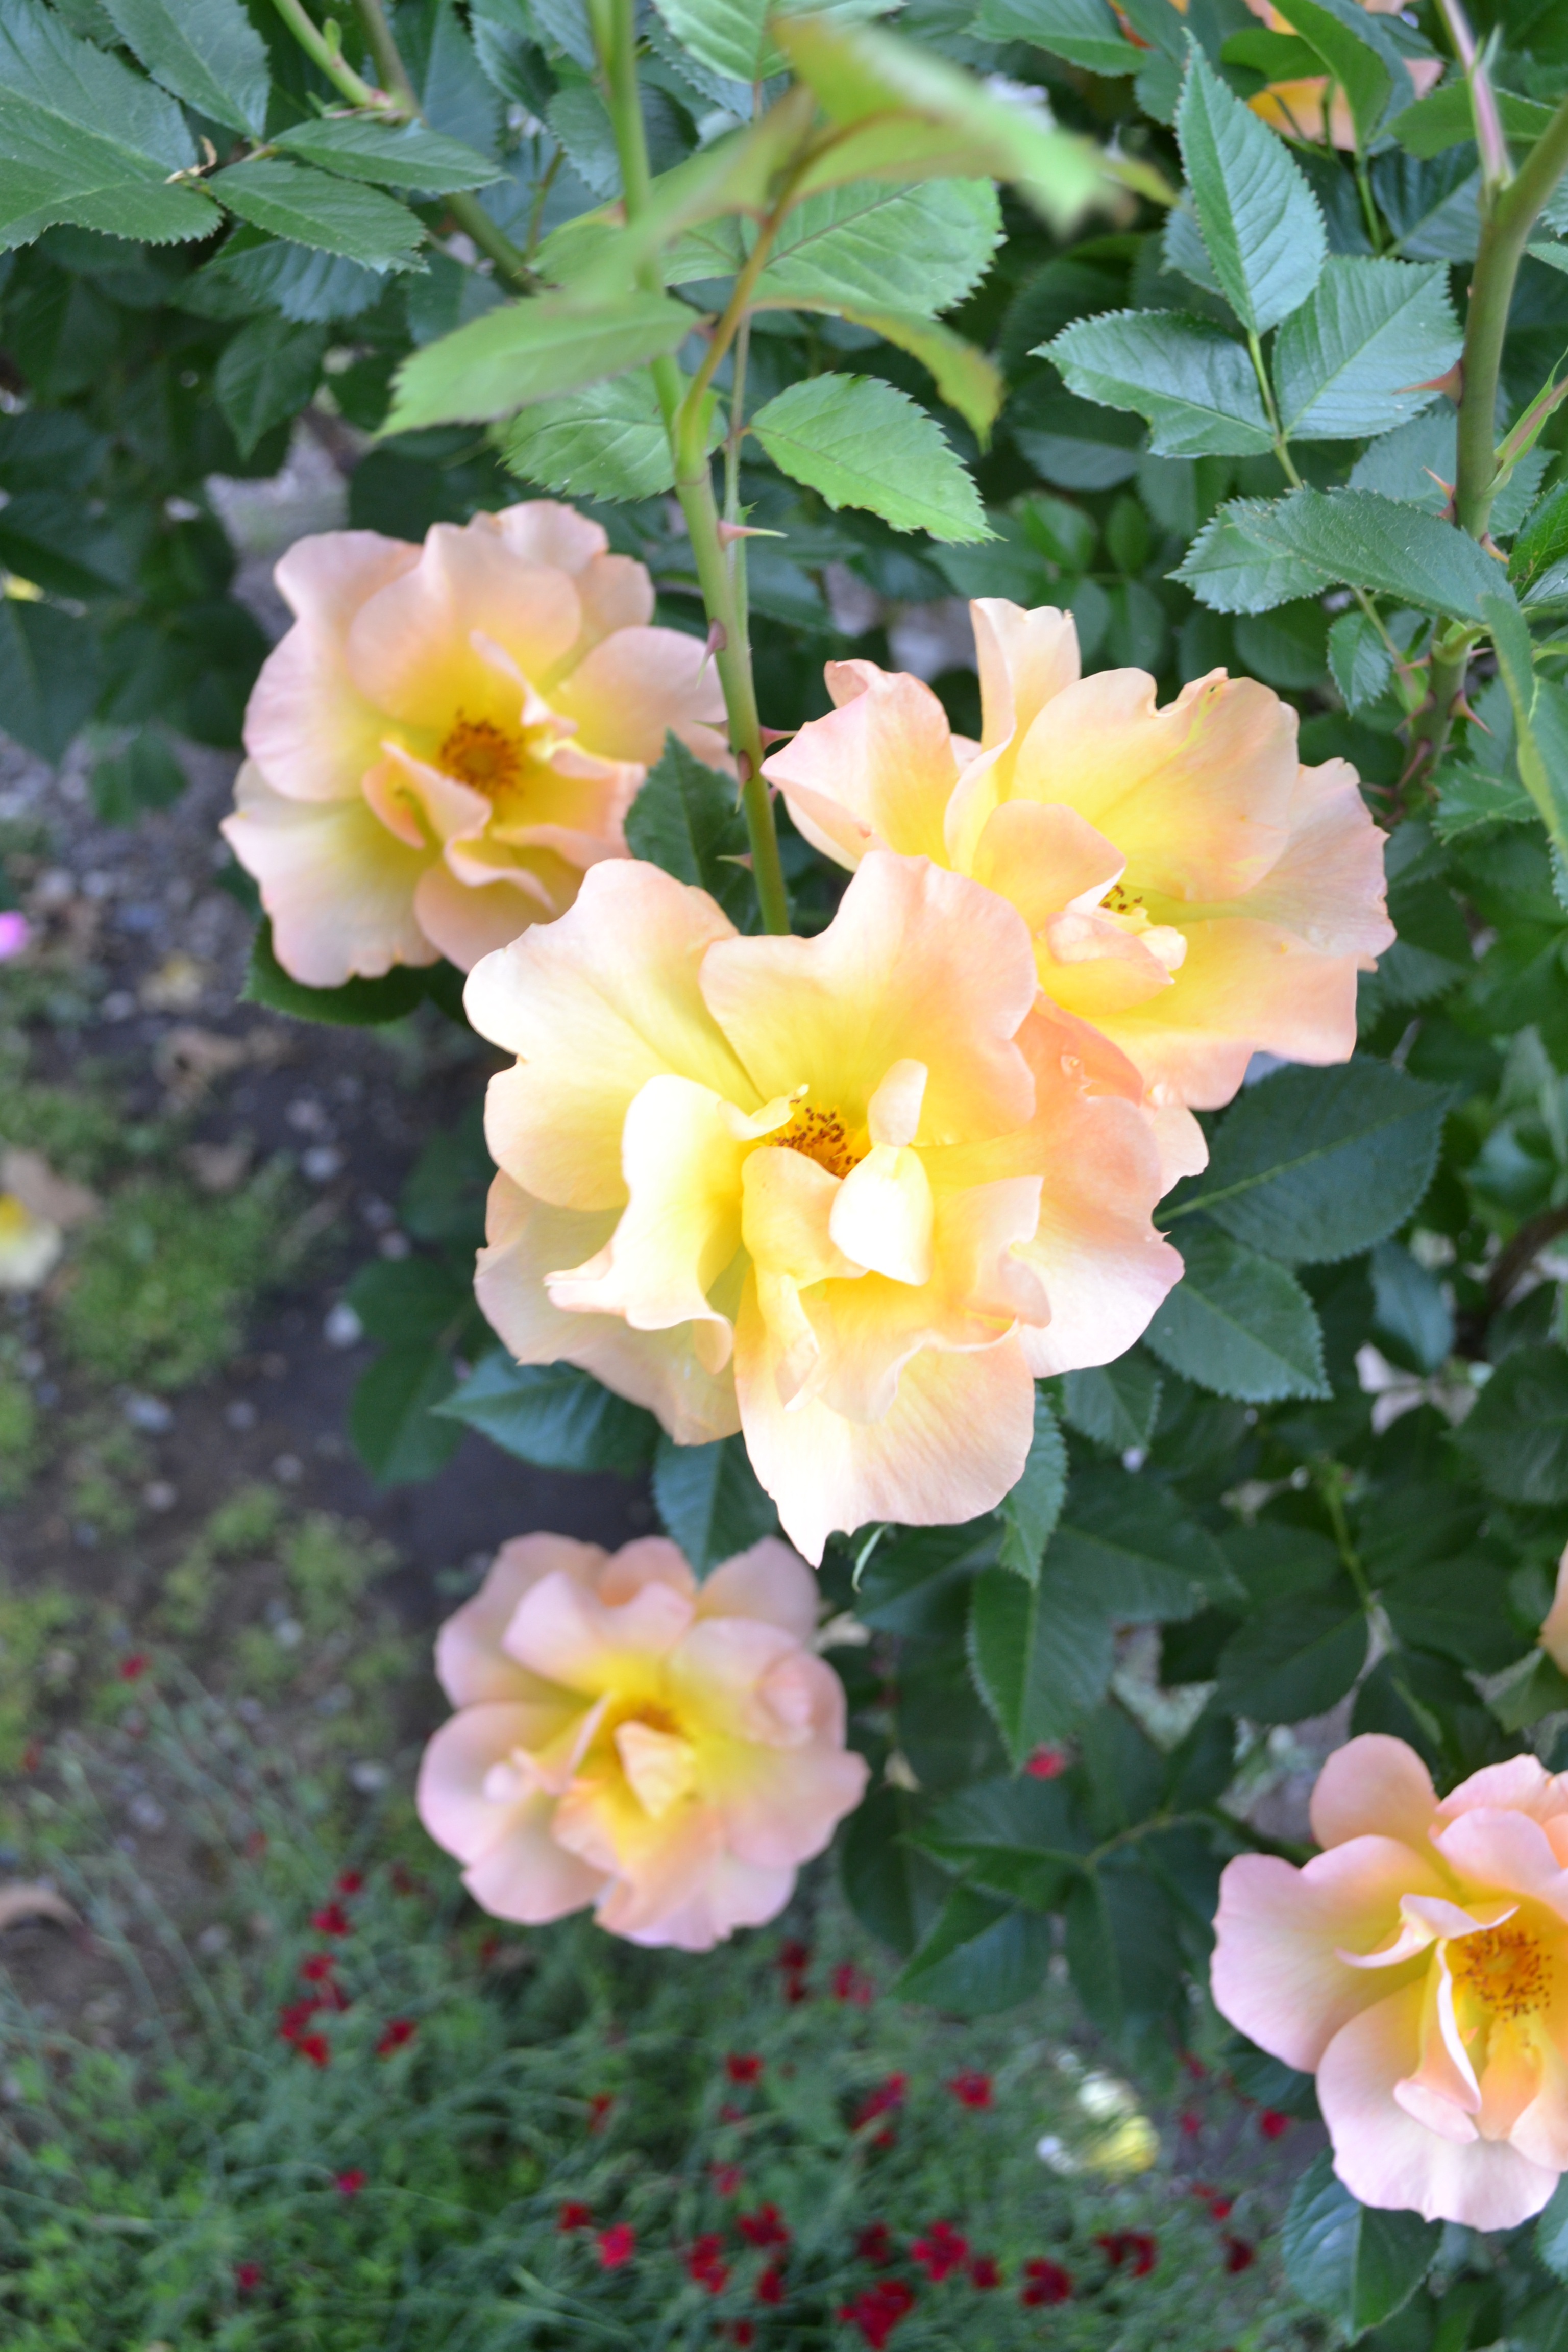
plant, flower, petal, summer, rose, spring, botany, yellow, garden, pink, flora, plants, flowers, roses, shrub, flowering plant, rose family, annual plant, land plant